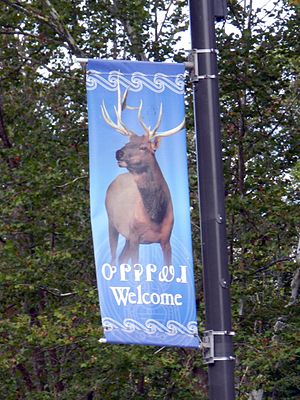
Cherokee (sprog) / Sprogets historie
Velkommen til Cherokee, North Carolina på både engelsk og cherokee
"Cherokee eller Tsalagi Gawondishi er et sprog, som primært tales af Cherokee-stammen af oprindelige amerikanere i USA. Langt fra alle stammens medlemmer taler dog sproget, der tilhører den irokesiske sprogfamilie. Det er det eneste såkaldt ""sydlige irokesiske sprog"" og adskiller sig markant fra de øvrige irokesiske sprog.